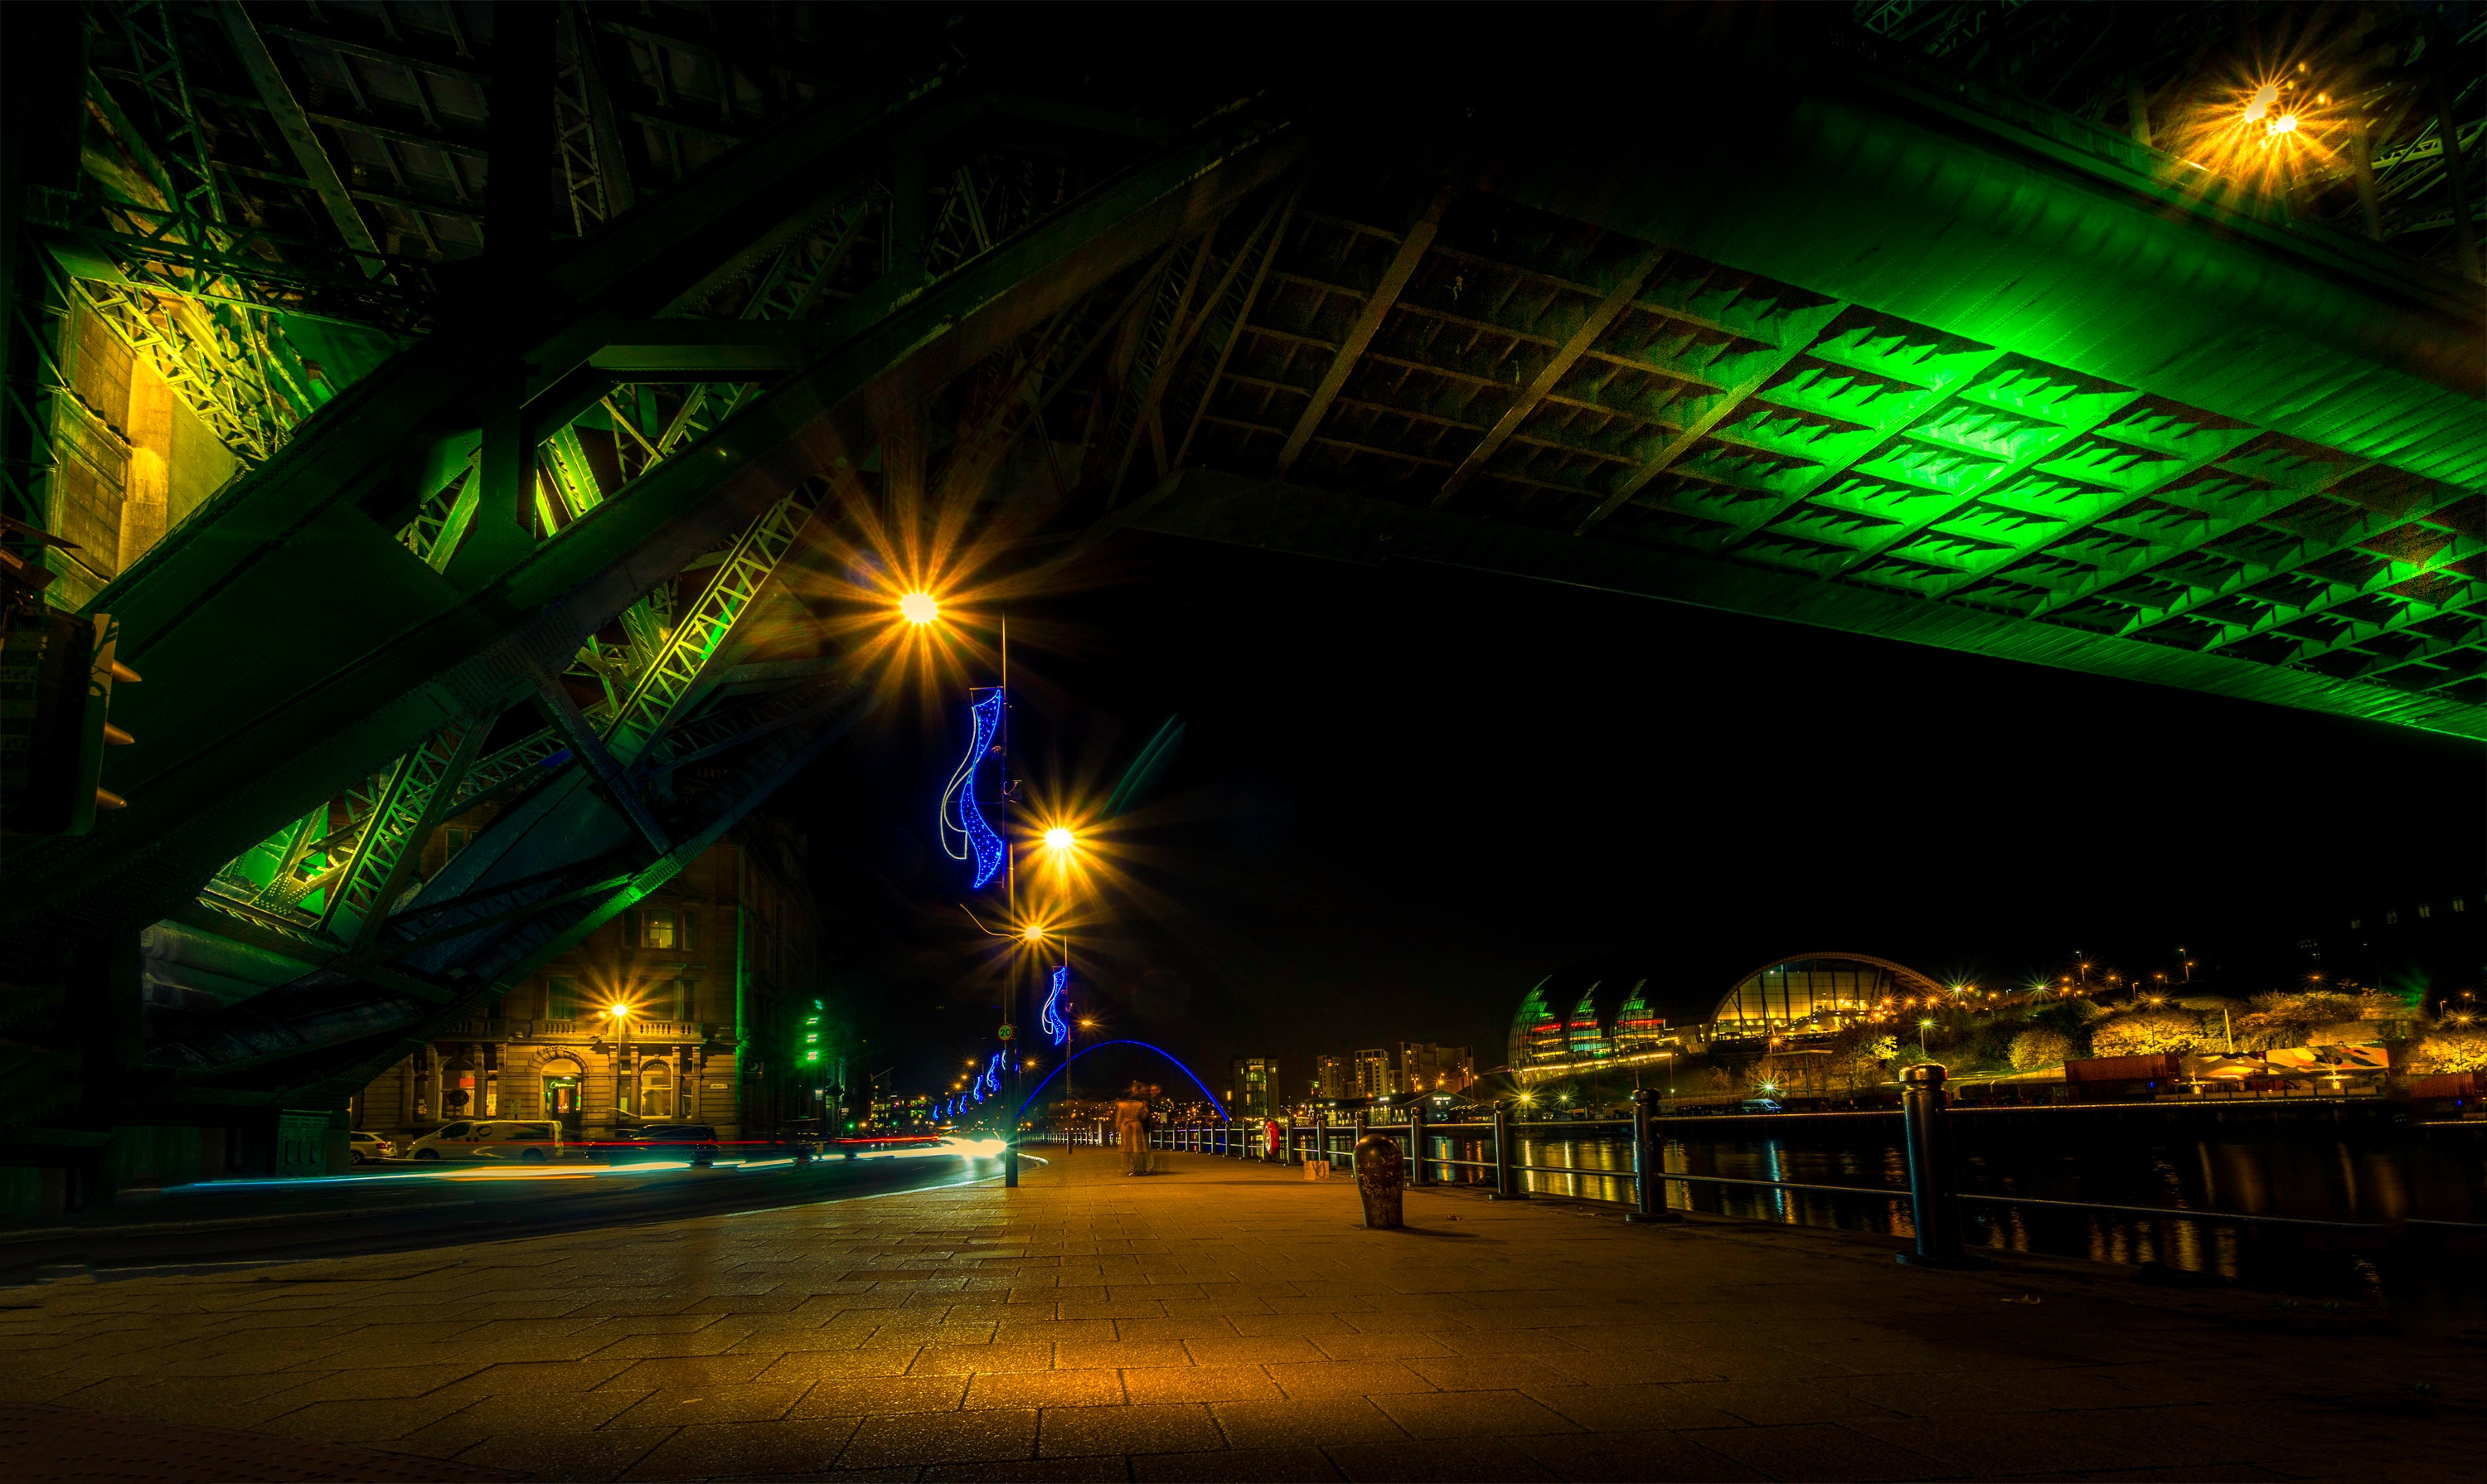
night, green, light, lighting, sky, architecture, street light, city, darkness, metropolitan area, photography, plant, midnight, light fixture